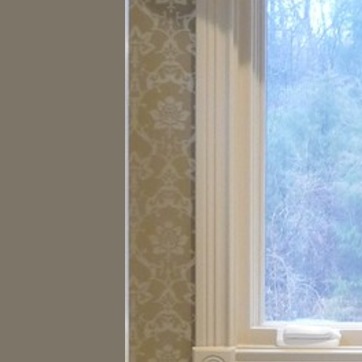
Material: wallpaper